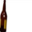
Label: bottle